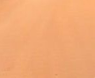
Surface type: ground